Hong Kong Cup

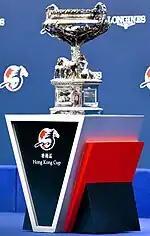
Trophy of the Hong Kong Cup

The "1992" race actually took place in April 1993 – it had been postponed in December due to an equine virus.